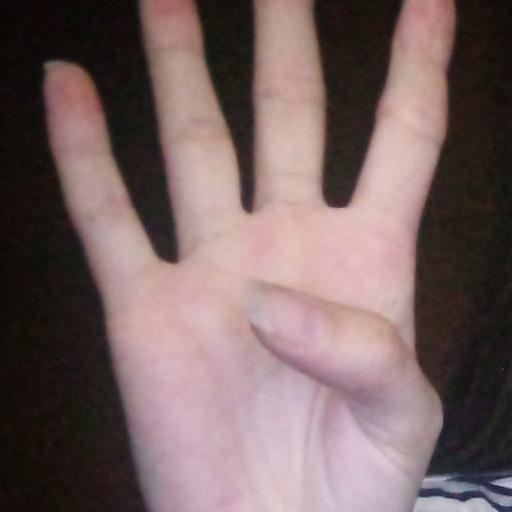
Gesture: four